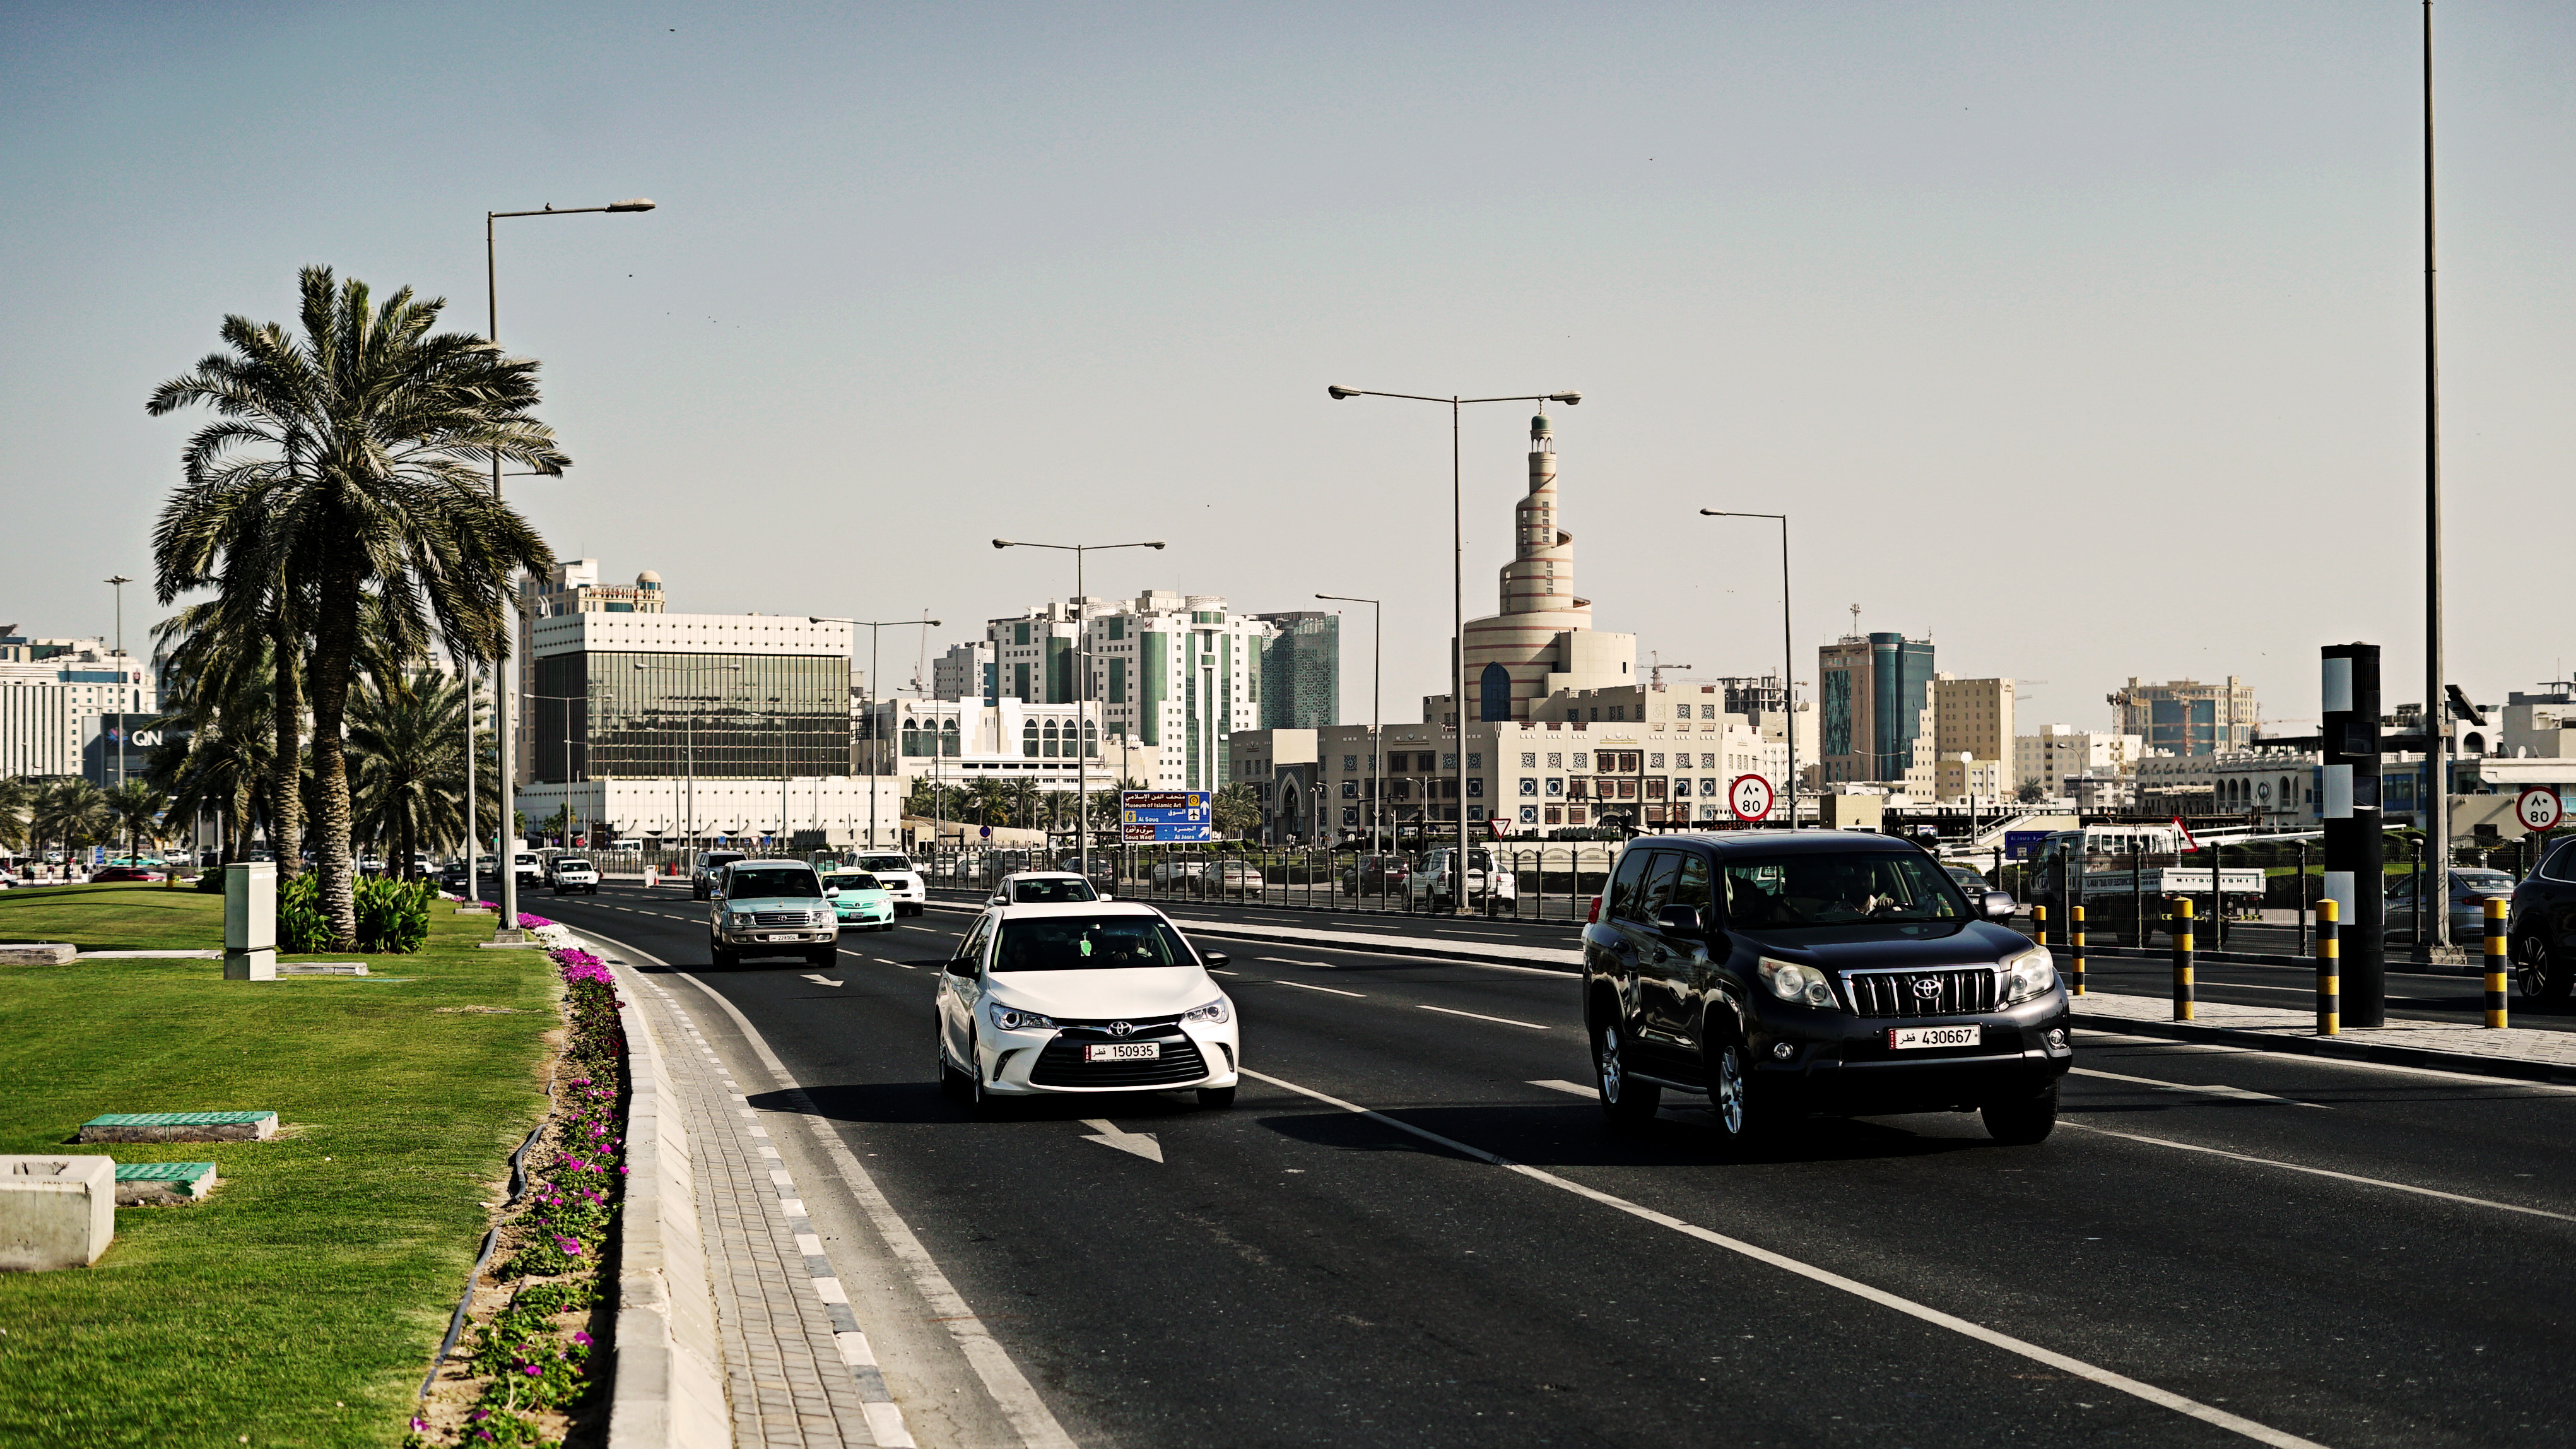
road, vehicle, lane, urban area, highway, car, freeway, transport, mode of transport, city, infrastructure, thoroughfare, metropolitan area, traffic, asphalt, street, sport utility vehicle, nonbuilding structure, compact car, crossover suv, downtown, metropolis, minivan, building